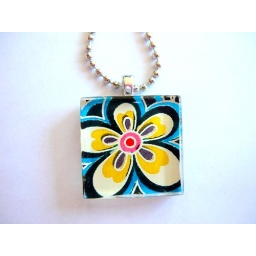
Glass pendant using colorful Japanese chiyogami paper - 7/8&amp;quot; x 7/8&amp;quot; Check out all these items in my Etsy Shop!